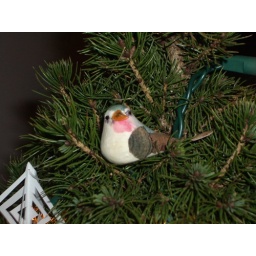
bird in tree